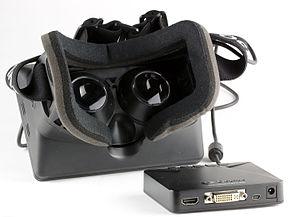
L'Oculus Rift est un casque de réalité virtuelle conçu par l'entreprise Oculus VR. Le projet est lancé en 2012 grâce à son financement réussi via la plate-forme Kickstarter. La mise sur le marché du produit commence en mars 2016.